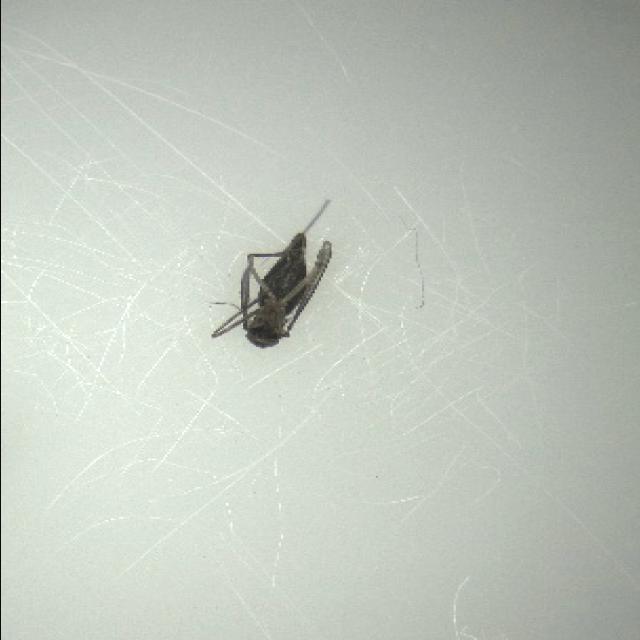
Species: culex_tritaeniorhynchus